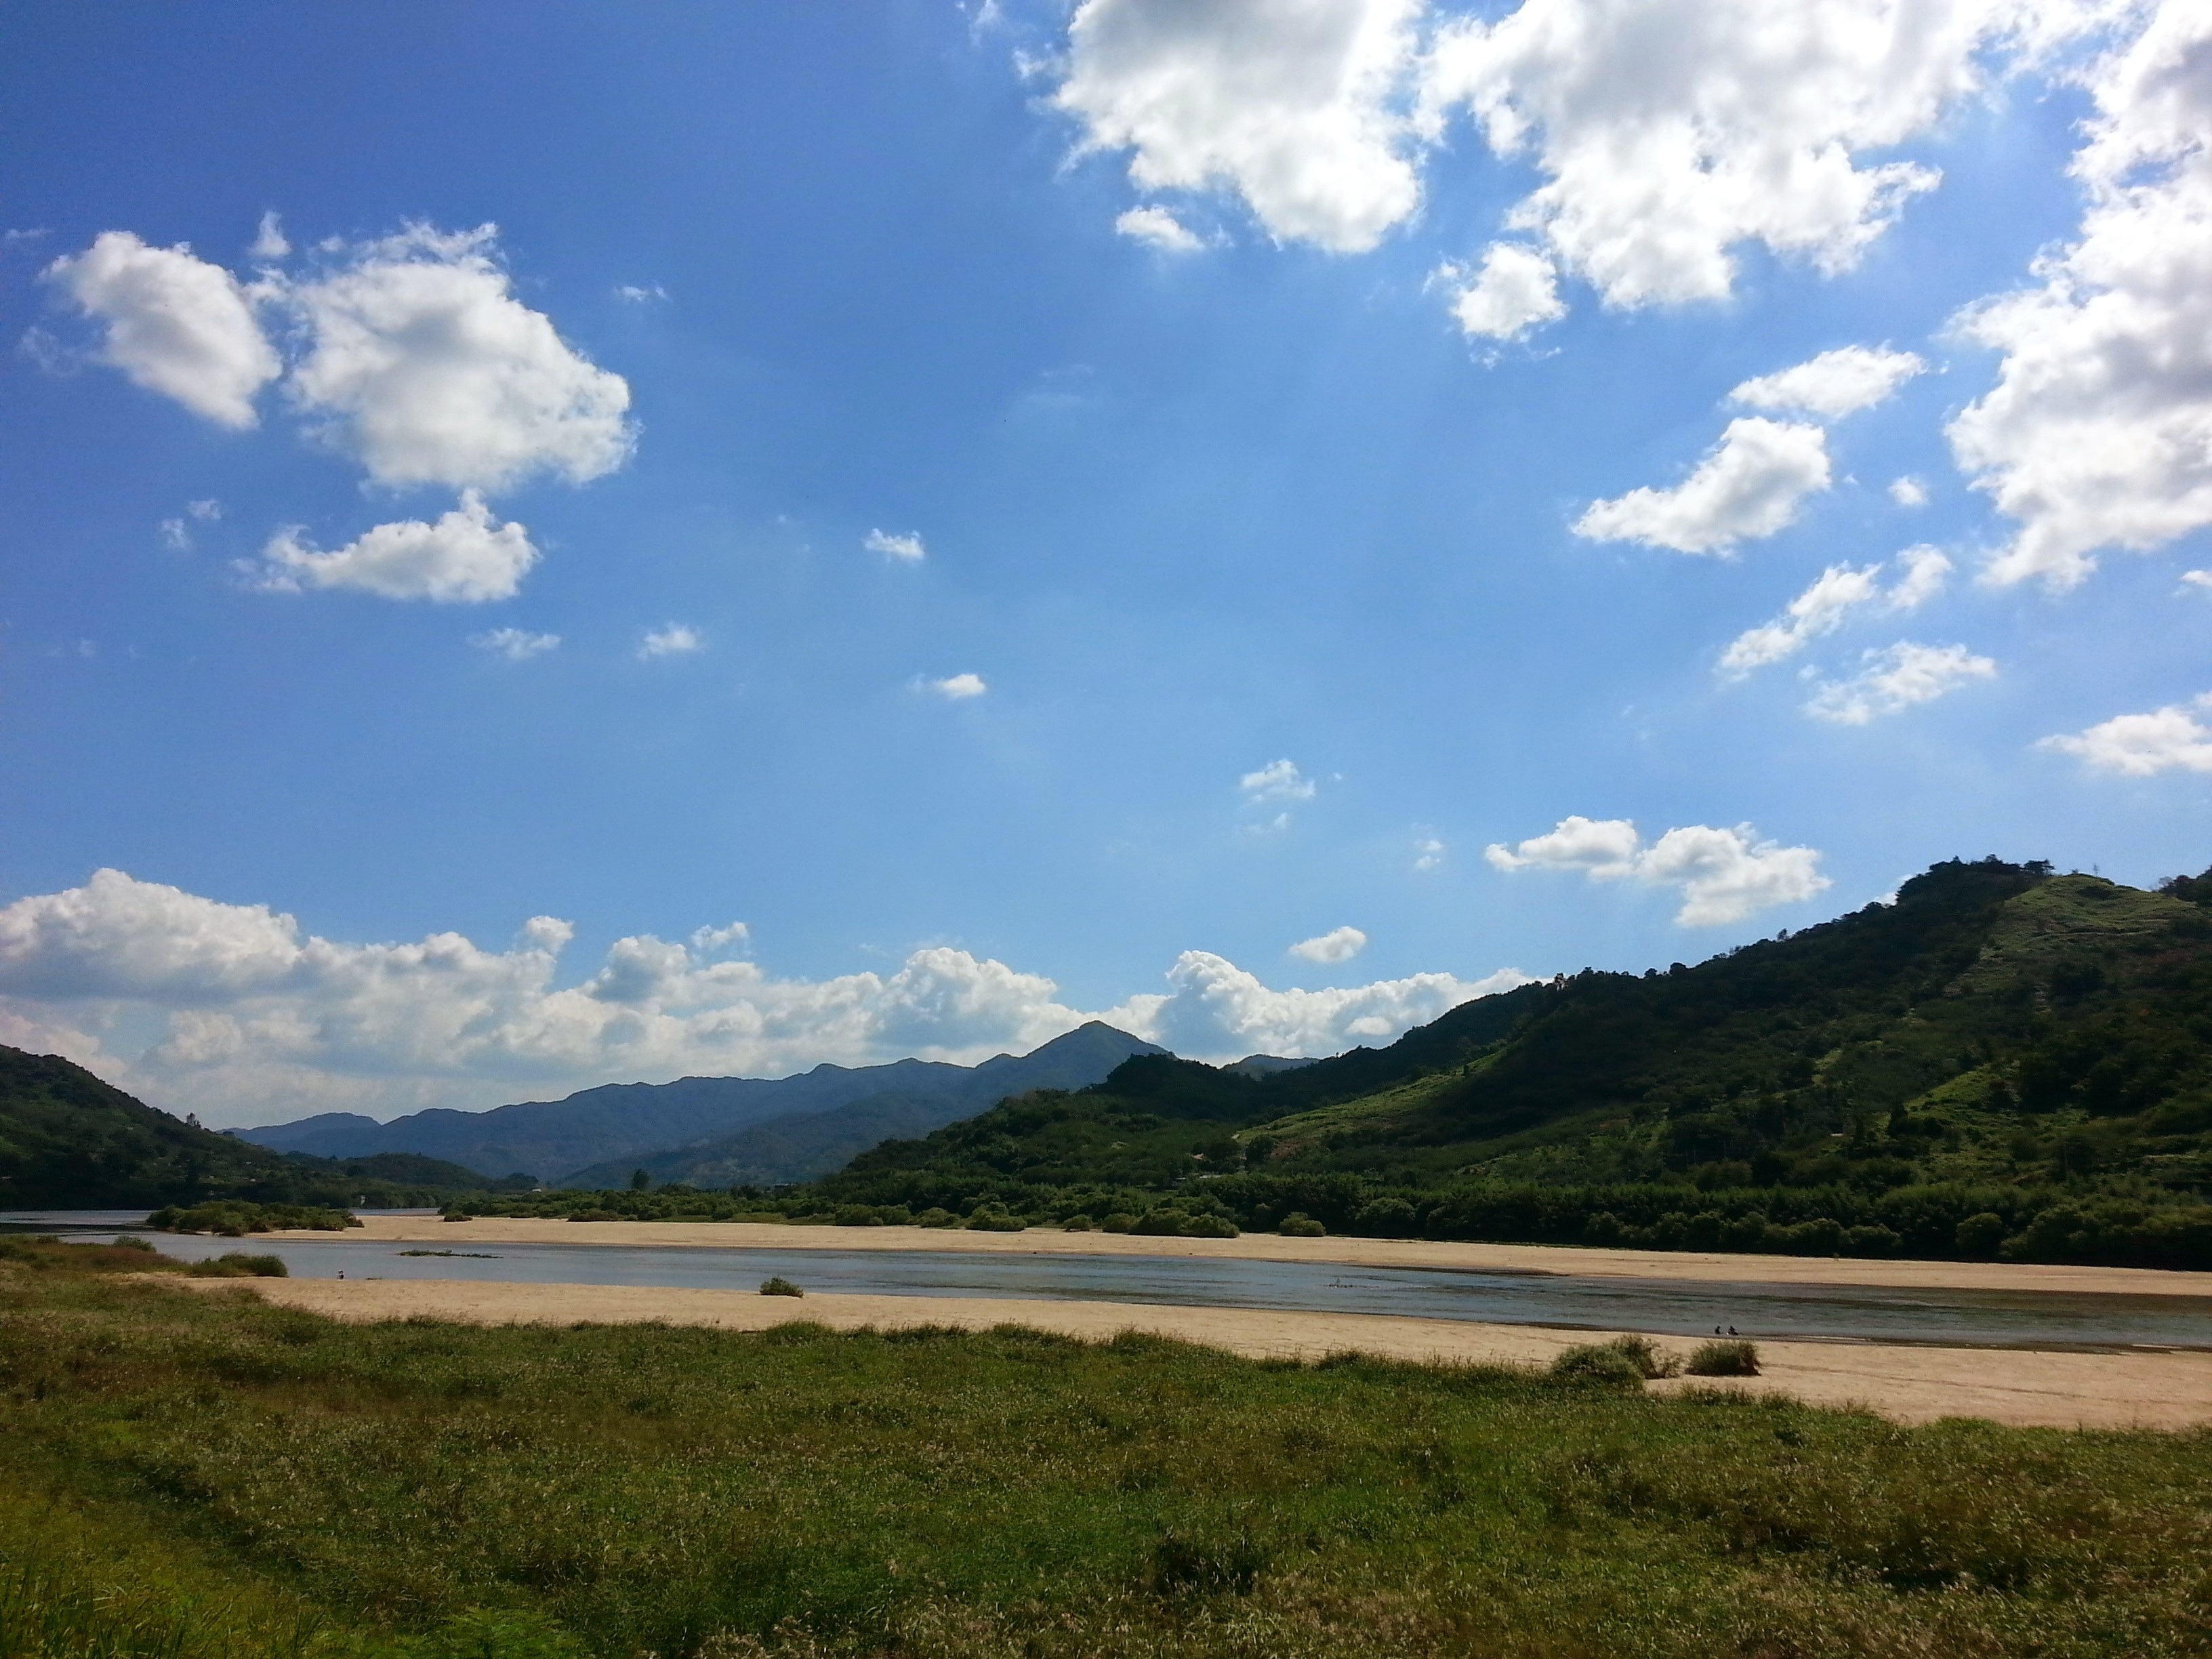
landscape, sea, nature, mountain, light, cloud, sky, sunshine, meadow, hill, lake, river, mountain range, summer, travel, blue, reservoir, highland, solar, plain, plateau, loch, ecosystem, rural area